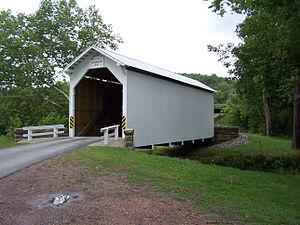
Greene Township est un township situé à l'est de la partie centrale du comté de Greene, en Pennsylvanie, aux États-Unis. En 2010, il comptait une population de 445 habitants.